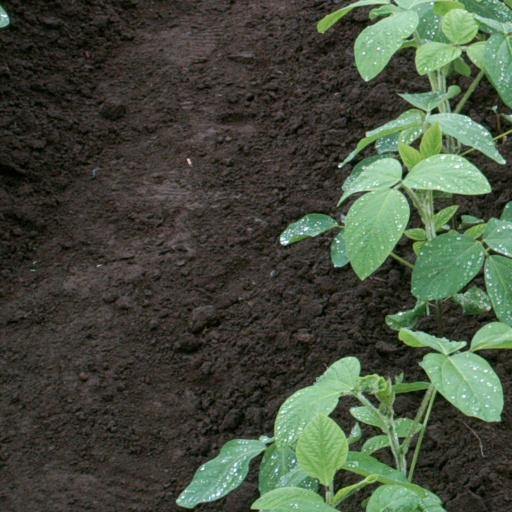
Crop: soybean